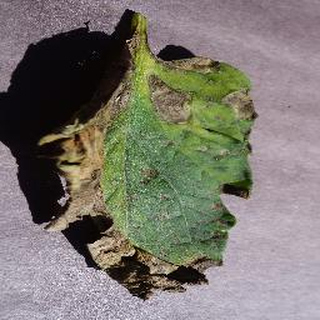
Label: tomato_early_blight